Indian Navy

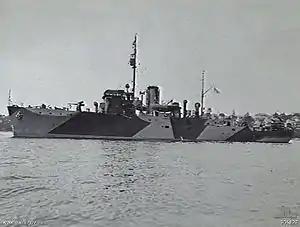
of Royal Indian Navy in Sydney Harbour during World War II

When hostilities ceased in August 1945, the Royal Indian Navy had expanded to a personnel strength of over 25,000 officers and sailors. Its fleet comprised seven sloops, four frigates, four corvettes, fourteen minesweepers, sixteen trawlers, two depot ships, thirty auxiliary vessels, one hundred and fifty landing craft, two hundred harbour craft and several offensive and defensive motor launches. During World War II the Navy suffered two hundred and seventy five casualties—twenty seven officers, two warrant officers and 123 ratings killed in action, two ratings missing in action and a further 14 officers, two warrant officers and 123 ratings wounded. For their role in the war, the officers and ratings of the Navy received the following honours and decorations—a KBE (Mil.), a knighthood, a CB (Mil.), 10 CIEs, two DSOs, a CBE, 15 DSCs, an OBE, 28 DSMs, eight OBIs, two IOMs, 16 BEMs, 10 Indian Defence Service Medals, a Royal Humane Society Medal, 105 mentions in dispatches and 118 assorted commendations. Immediately after the war, the navy underwent a rapid, large-scale demobilisation of vessels and personnel.